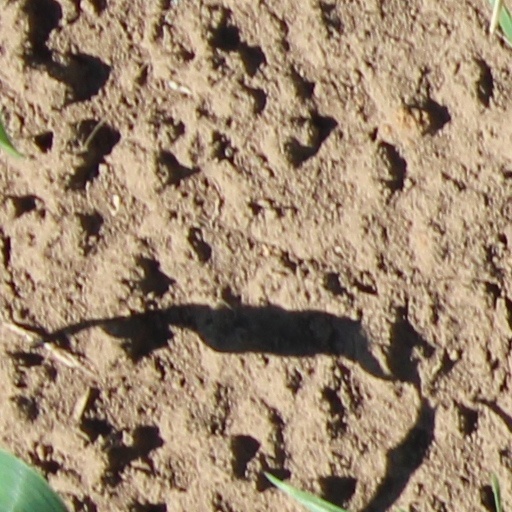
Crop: wheat